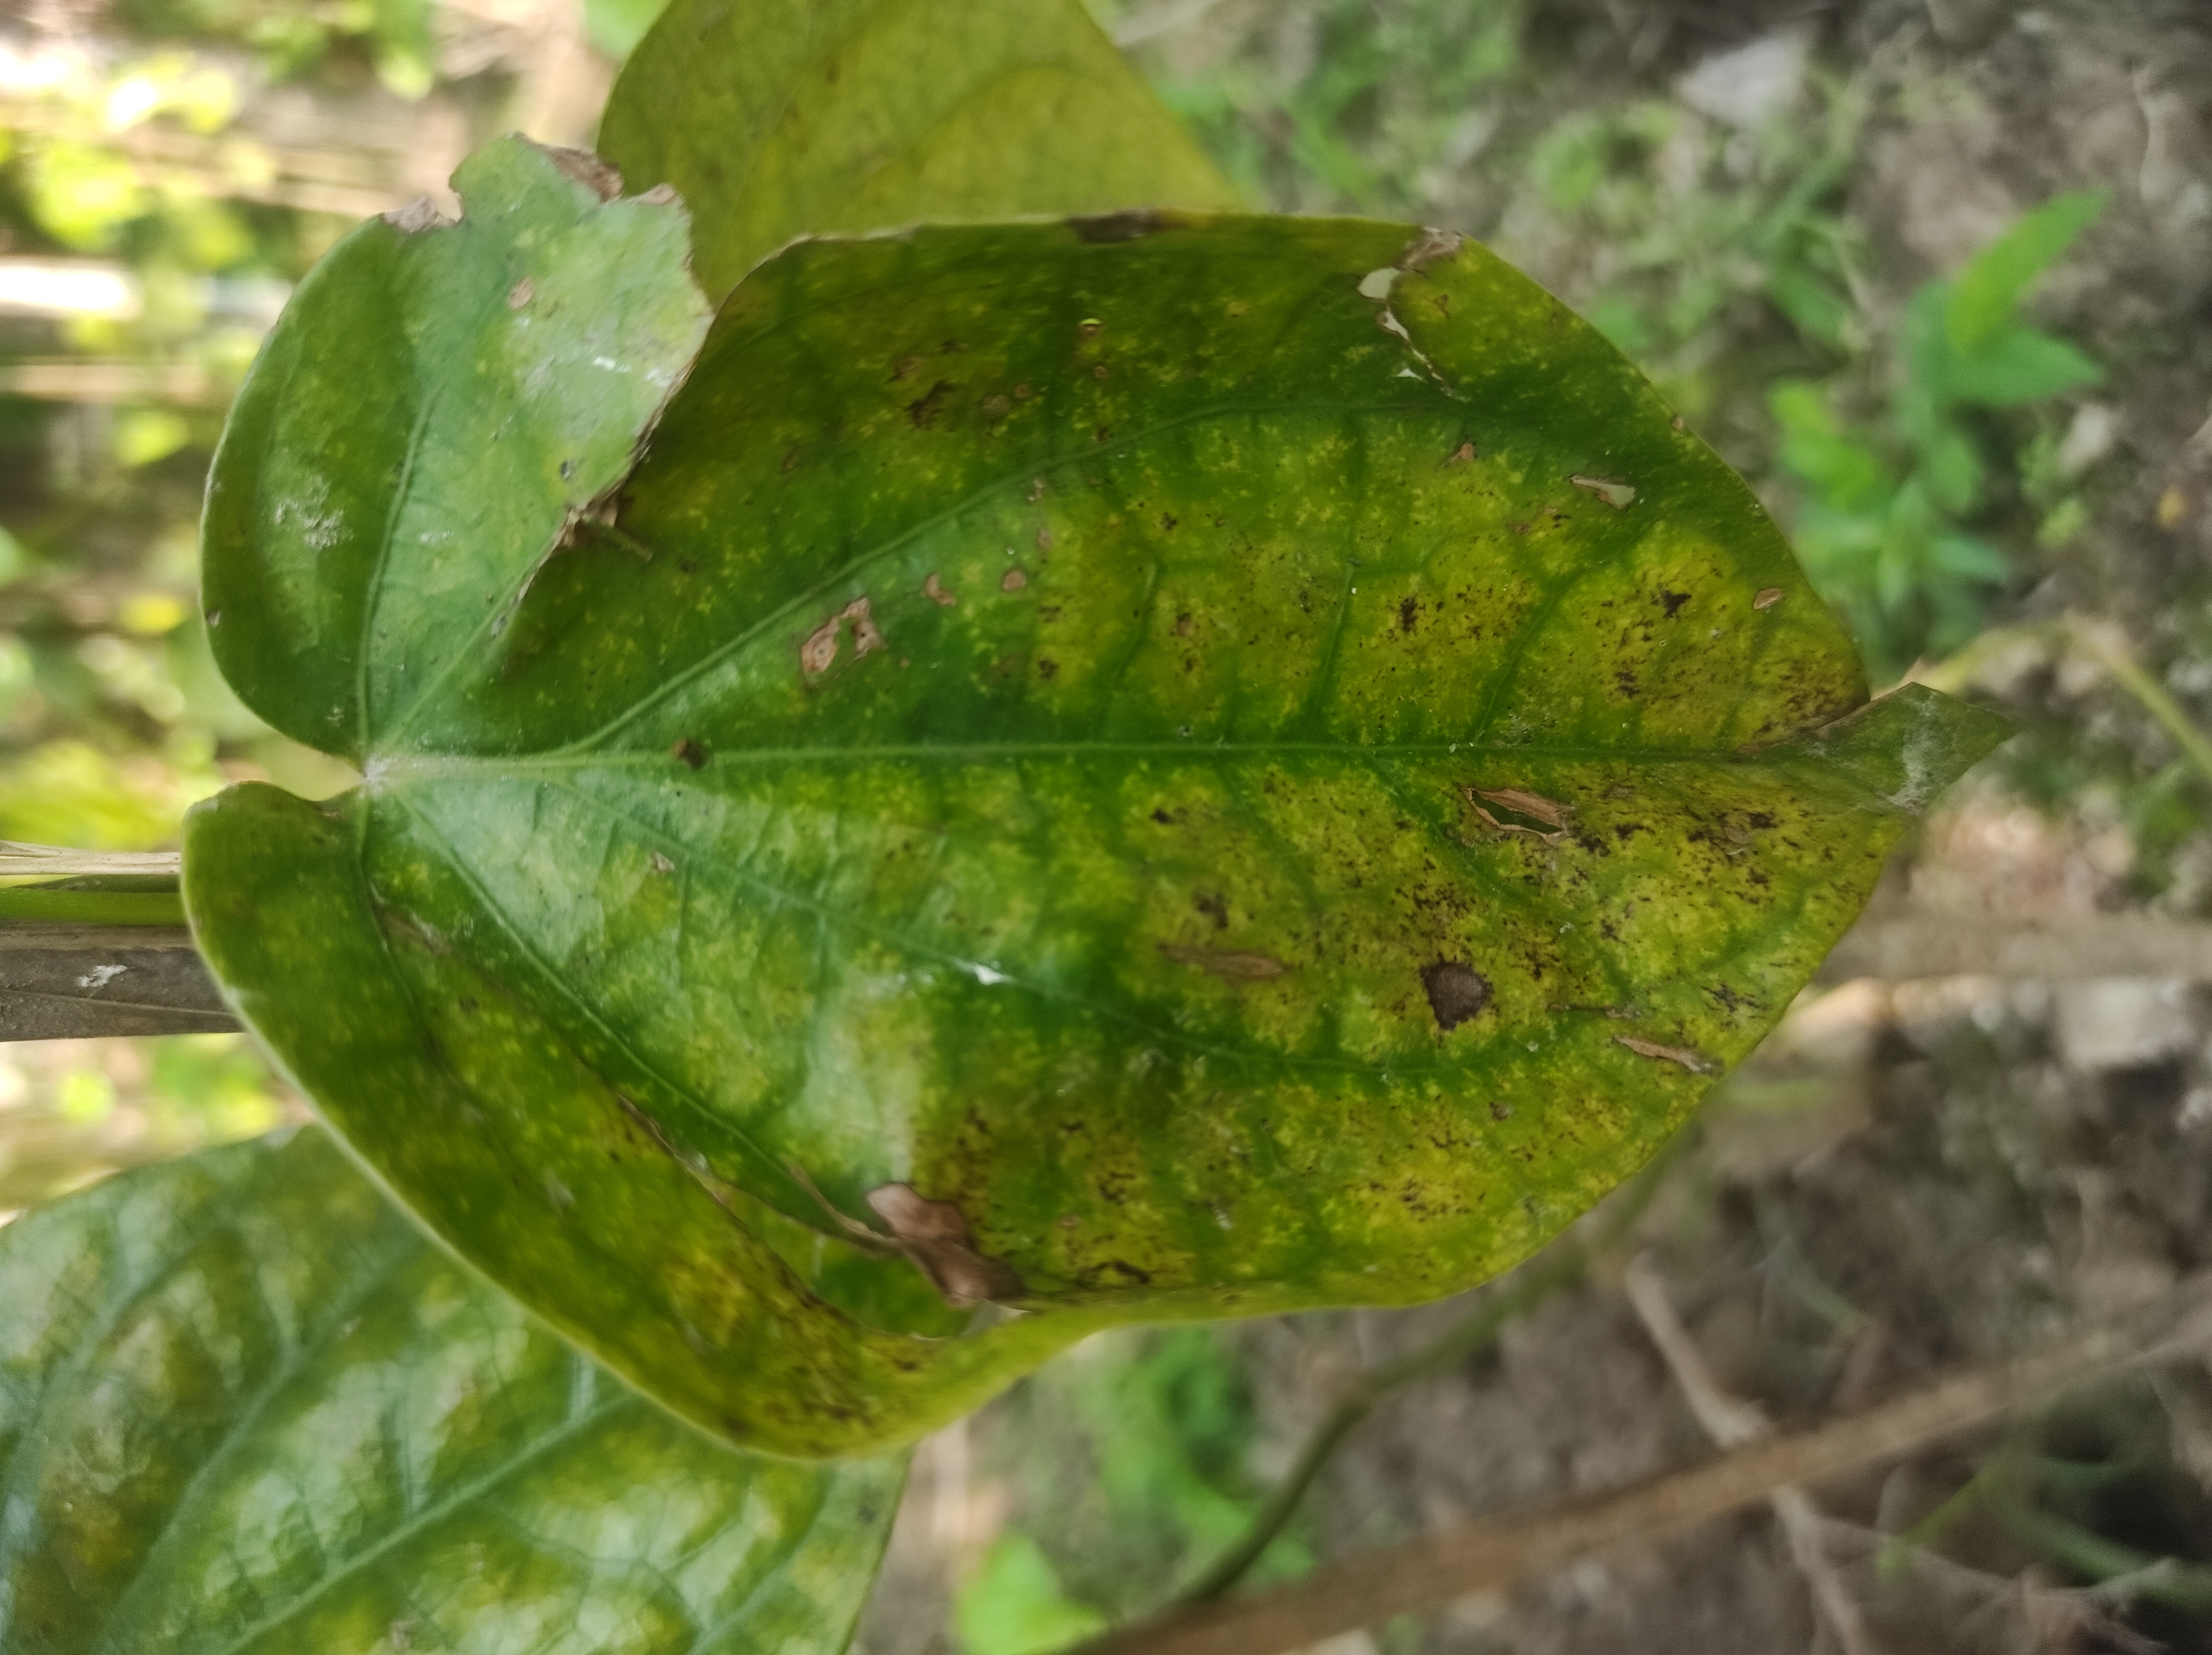
Label: Fungal_Brown_Spot_Disease